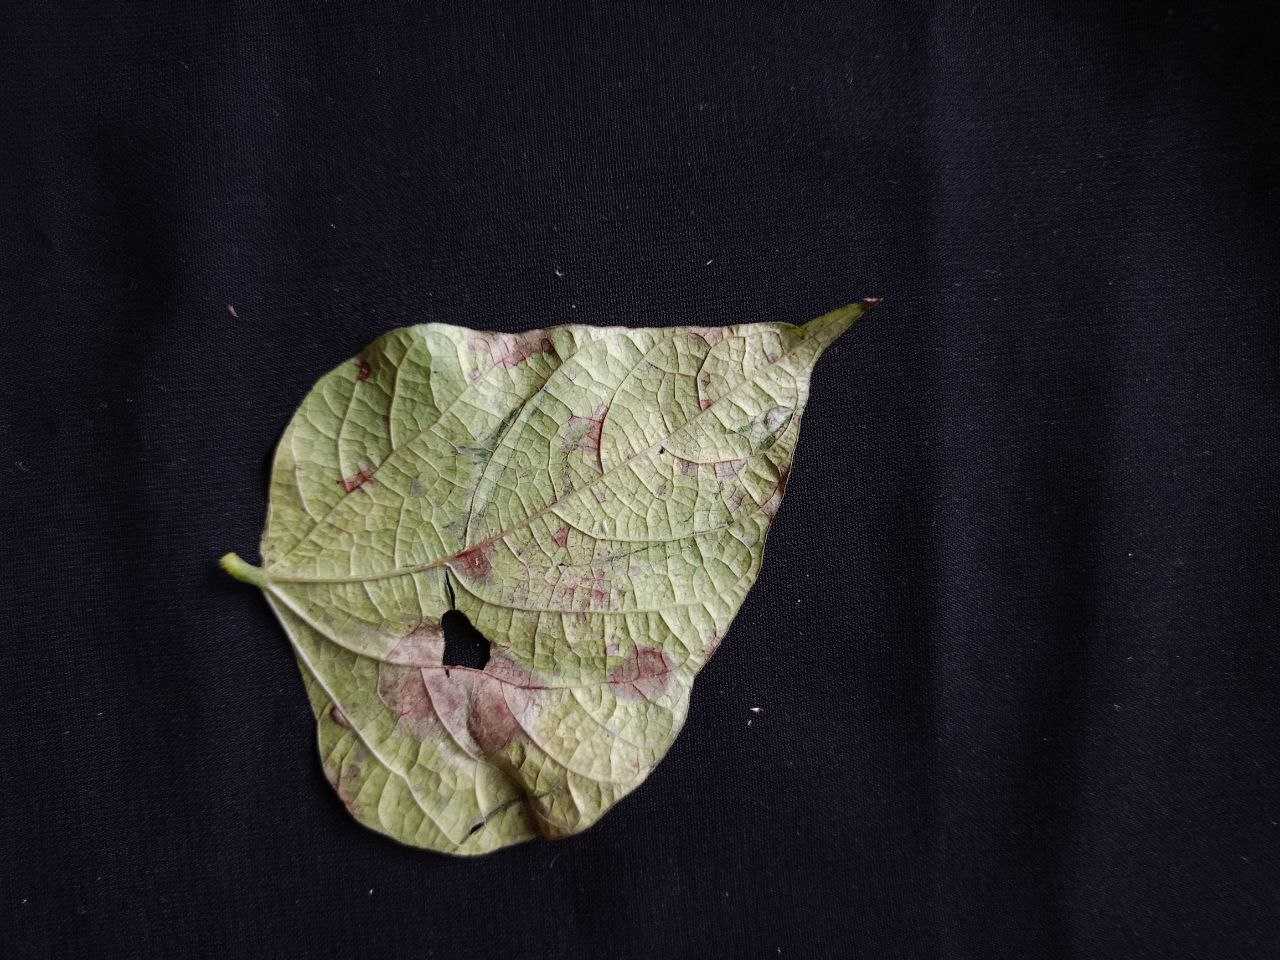
Crop: bean
Leaf condition: Blight